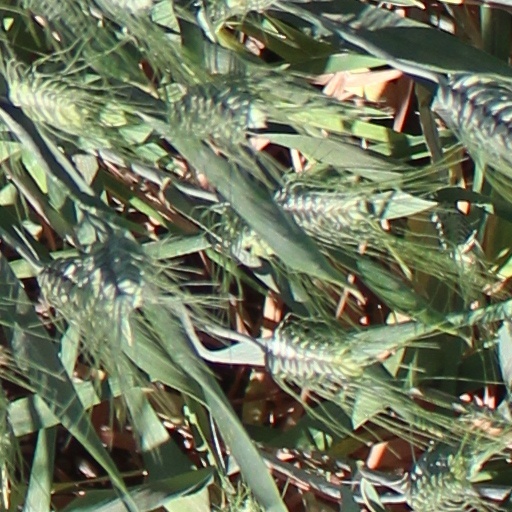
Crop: wheat